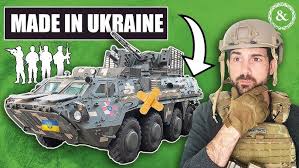
Label: BTR